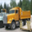
Label: truck